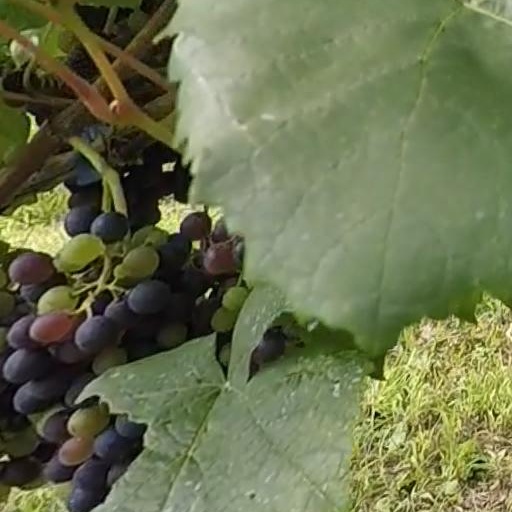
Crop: grape